Yerevan

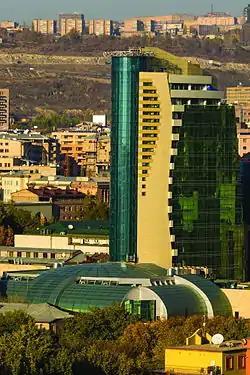
The Elite Plaza Business Center

The National Library of Armenia located on Teryan Street is the chief public library of the city and the entire republic. It was founded in 1832 and is operating in its current building since 1939. Another national library of Yerevan is the Khnko Aper Children's Library, founded in 1933. Other major public libraries include the Avetik Isahakyan Central Library founded in 1935, the Republican Library of Medical Sciences founded in 1939, the Library of Science and Technology founded in 1957, and the Musical Library founded in 1965. In addition, each administrative district of Yerevan has its own public library (usually more than one library).